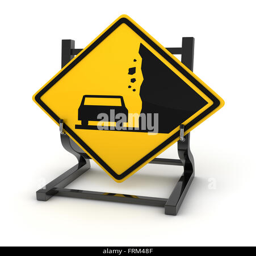
road sign - falling rock from the right , this is a computer generated and 3d rendered picture